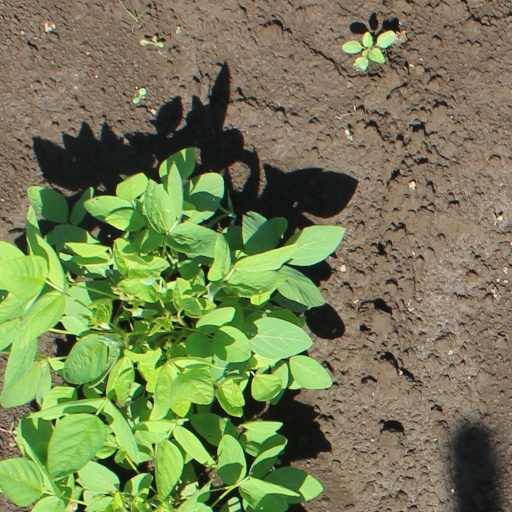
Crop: soybean